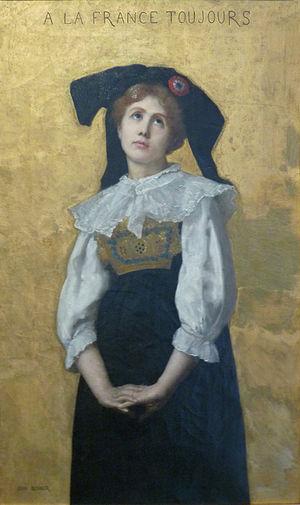
L'Alsace, elle attend est un tableau peint en 1871 par Jean-Jacques Henner et conservé au musée national Jean-Jacques Henner à Paris.
Jean Benner, né le 28 mars 1836 à Mulhouse et mort à Paris le 28 octobre 1906, est un artiste-peintre français. D'abord peintre de fleurs, il réalise également des paysages, des portraits et des scènes de genre.